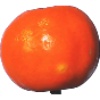
Label: clementine